Tawau Japanese War Memorial

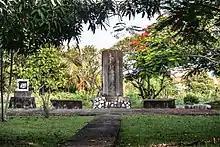
The memorial site

Tawau Japanese War Memorial is a former Japanese cemetery in Tawau in the Malaysian state of Sabah which has been transformed into a memorial.